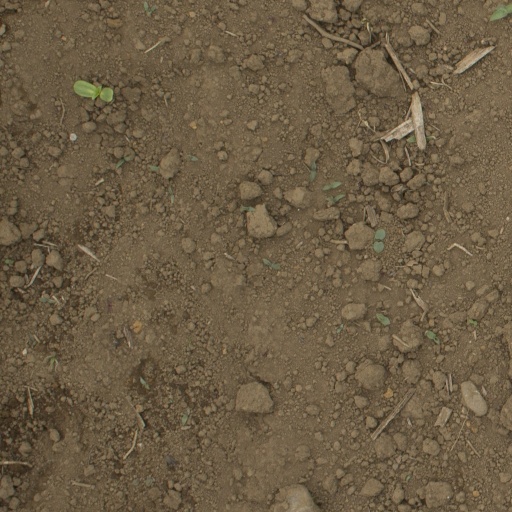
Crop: Jerusalem artichoke